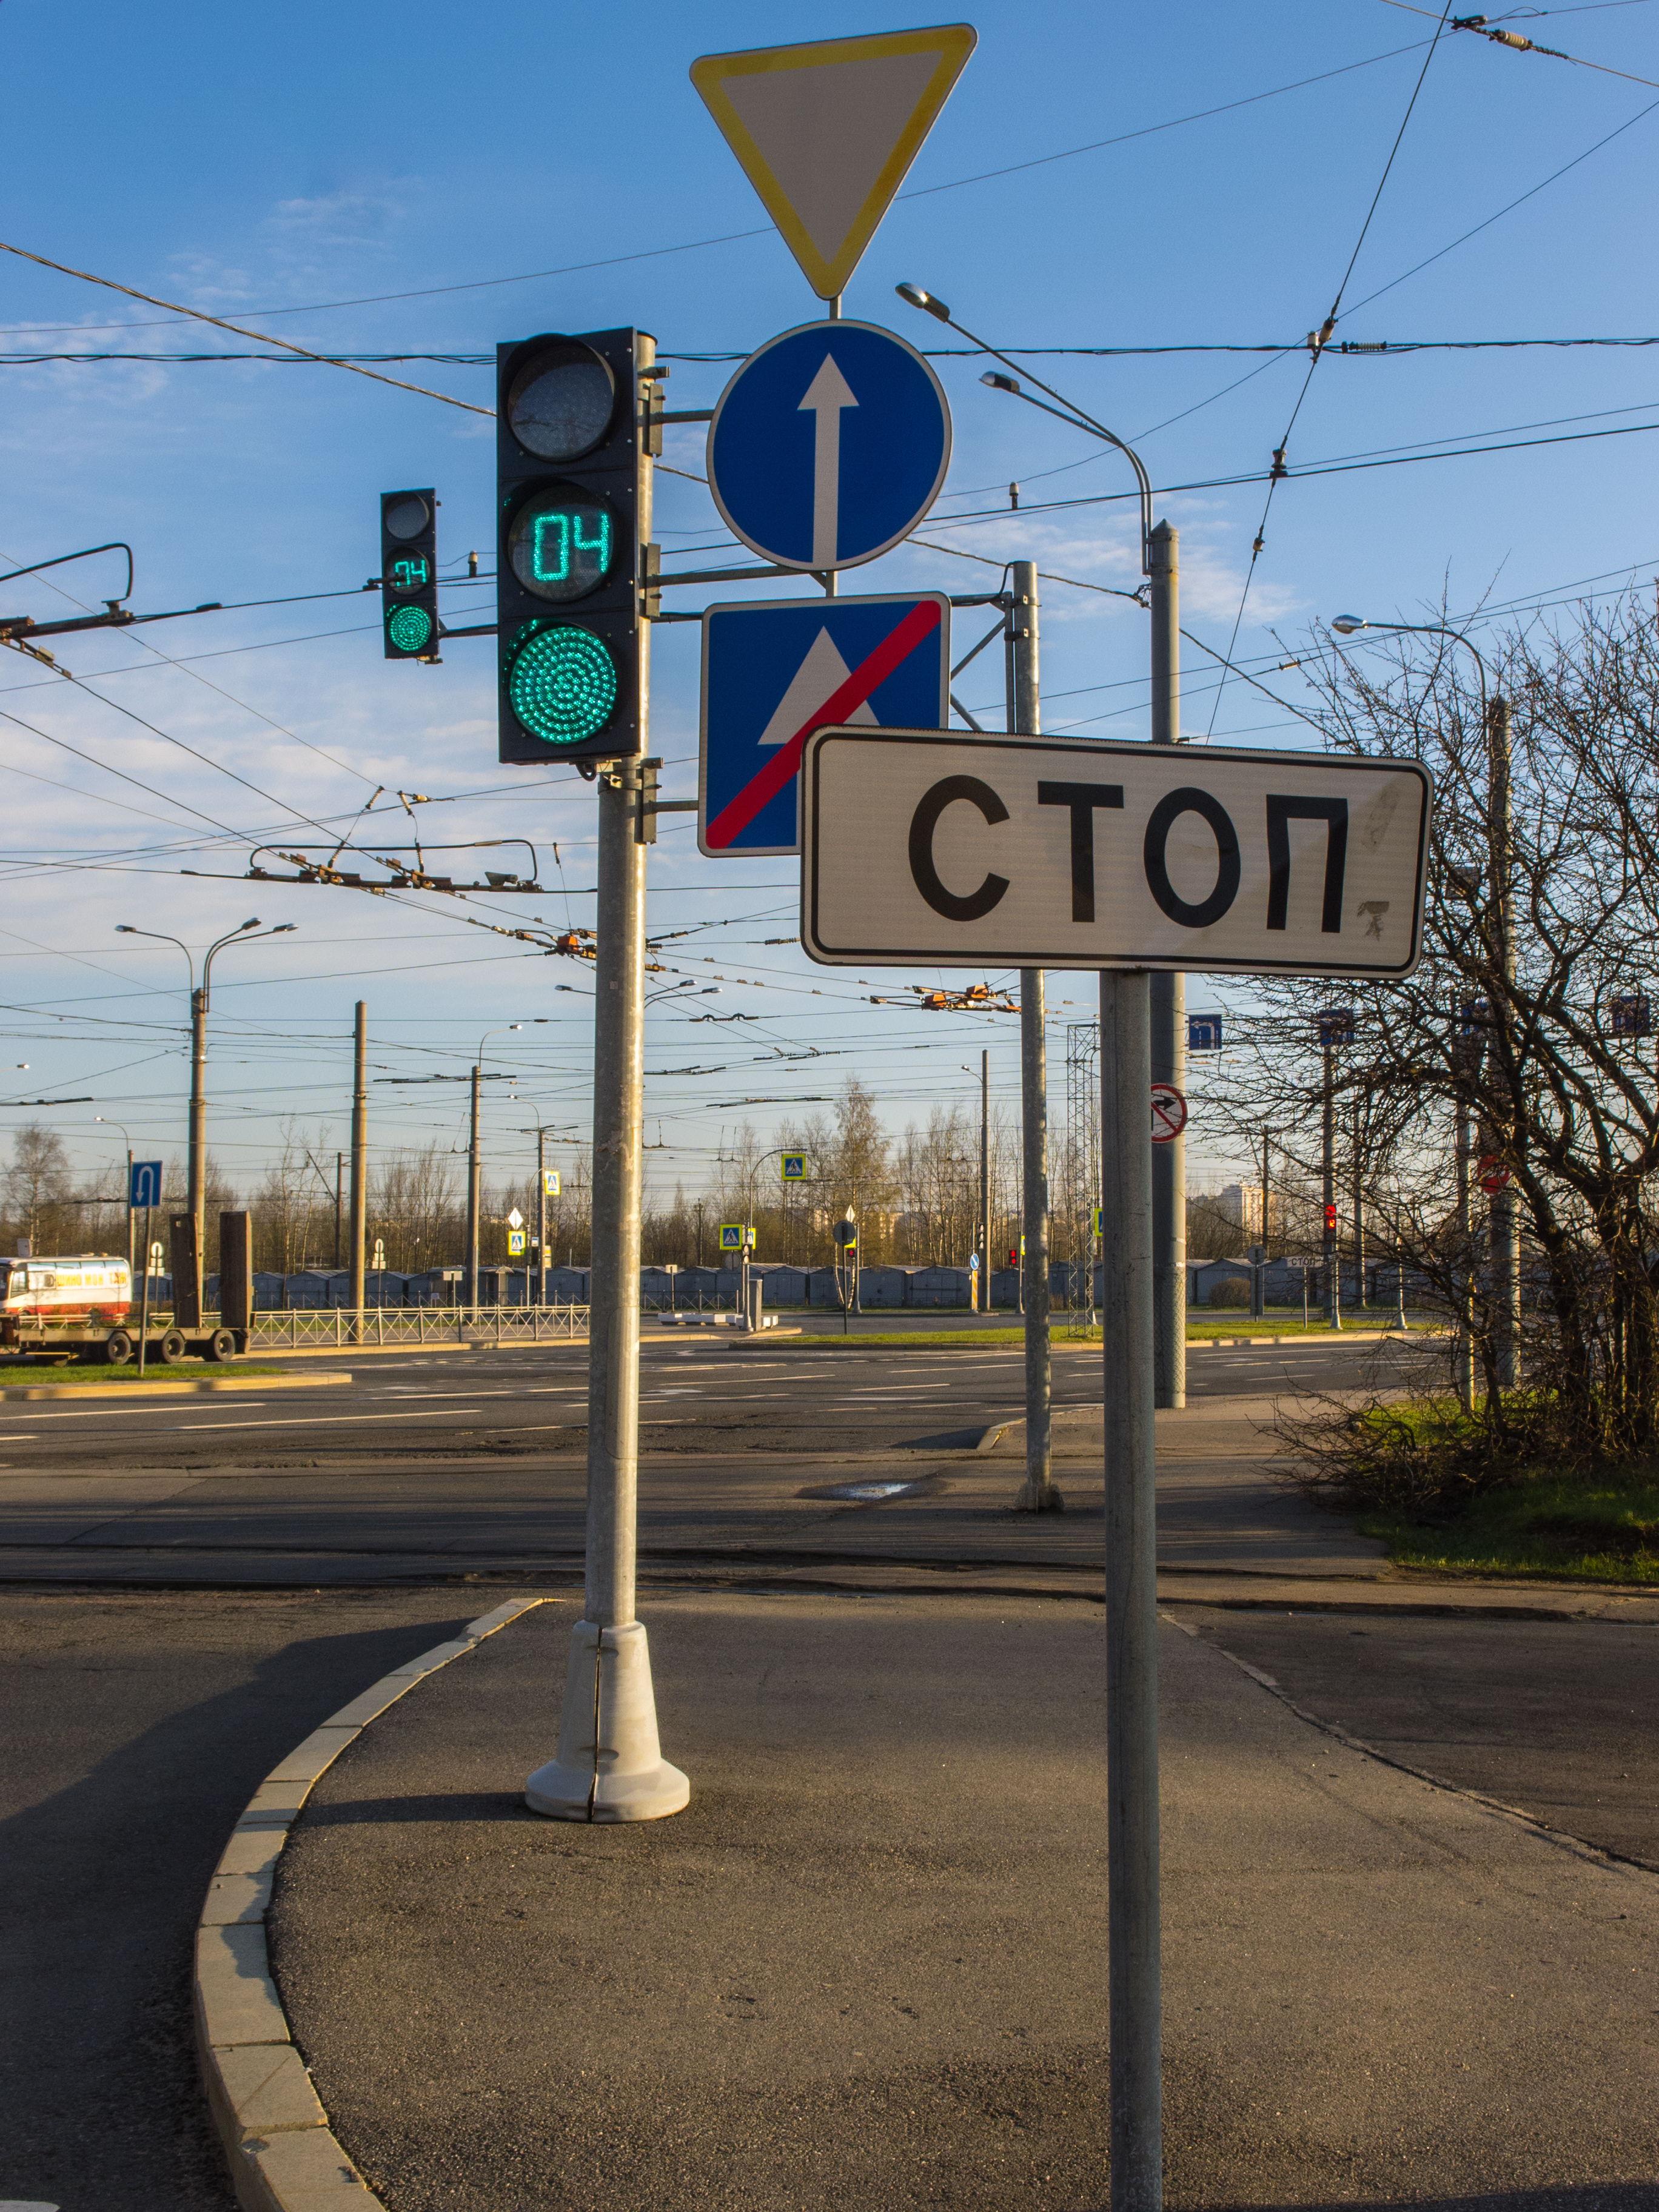
traffic, light, road, sign, street sign, signage, traffic sign, transport, lane, infrastructure, street, sky, tree, public utility, thoroughfare, intersection, pole